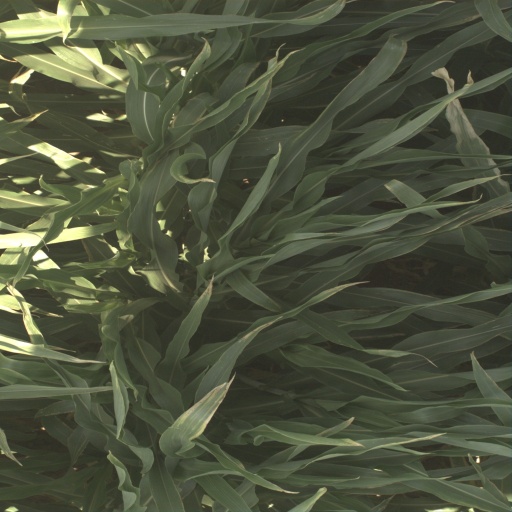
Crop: sorghum